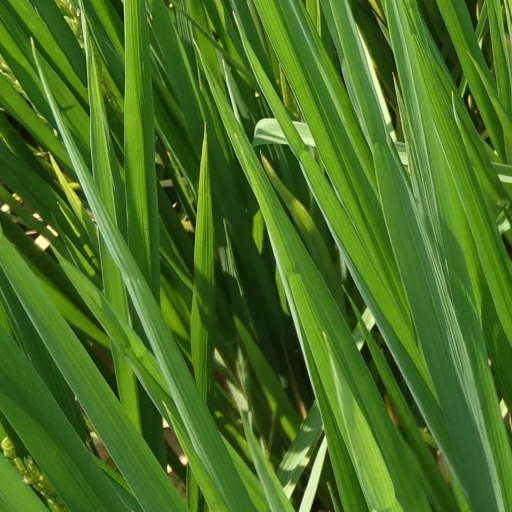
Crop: rice